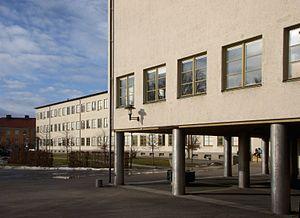
Paul Gunnar Hedqvist est un architecte suédois dont l'œuvre s'est essentiellement inscrite dans le mouvement fonctionnaliste.